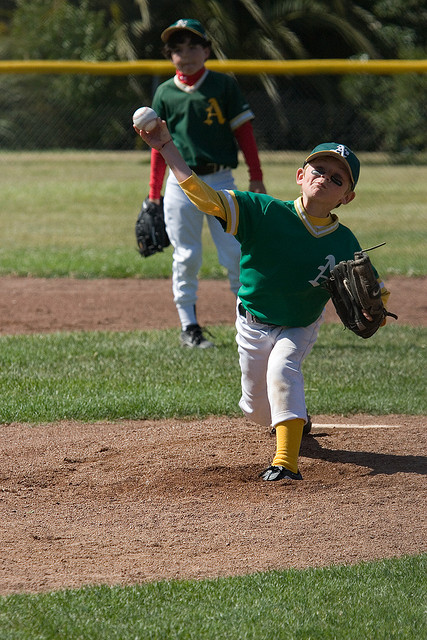
một cầu thủ ném bóng đang chuẩn bị ném bóng